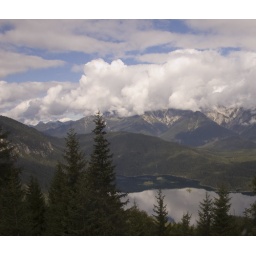
On the way down the mountain in the little train thing you can see the lake Eibsee